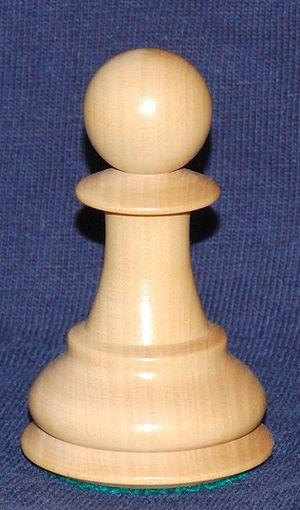
Le pion est une pièce du jeu d'échecs.